Saratoga Passage

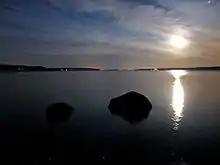
Saratoga Passage at night, as seen from Camano Island, looking southwest.

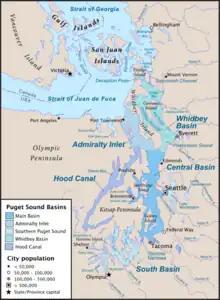
Saratoga Passage is located within the Whidbey Basin.

Saratoga Passage lies in Puget Sound between Whidbey Island and Camano Island.